1923–24 Cardiff City F.C. season

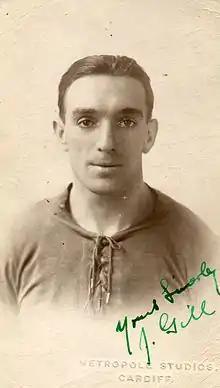
Jimmy Gill scored twice on the opening day of the season and finished the campaign with 19 goals.

Cardiff began their season with a home tie against FA Cup holders Bolton Wanderers. A brace from Jimmy Gill and one from Joe Clennell helped the side to an opening day victory with the match finishing 3–2 with Bolton's David Jack scoring twice. A 2–1 victory over Sunderland in the following match left Cardiff as one of only five unbeaten teams in the First Division after two matches. Cardiff met Bolton in the reverse fixture on 1 September in the team's first away match of the season. Bolton took a 2–0 lead before Len Davies scored his first goal of the season with ten minutes remaining. Cardiff were awarded a penalty soon after but Herbie Evans' effort was saved by Bolton goalkeeper Dick Pym. Cardiff eventually equalised when Billy Hardy converted from a corner to end the match with a 2–2 draw. A 3–0 victory over Sunderland placed Cardiff top of the table after four matches and the team's performance garnered praise from manager Fred Stewart who declared the match "the greatest game I have ever witnessed and I have never seen our lads play such wonderful football." The side went on to lose the top position on goal average following a goalless draw with West Ham United.